John D. Kelly (World War II soldier)

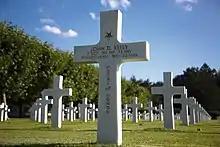
Kelly's grave at the Epinal American Cemetery and Memorial

John D. Kelly (July 8, 1923 – November 23, 1944) was a United States Army soldier and a recipient of the United States military's highest decoration—the Medal of Honor—for his actions in World War II.